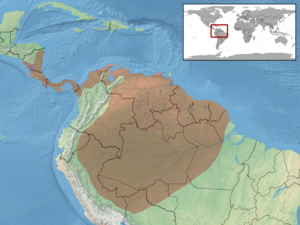
Drymobius rhombifer est une espèce de serpents de la famille des Colubridae.